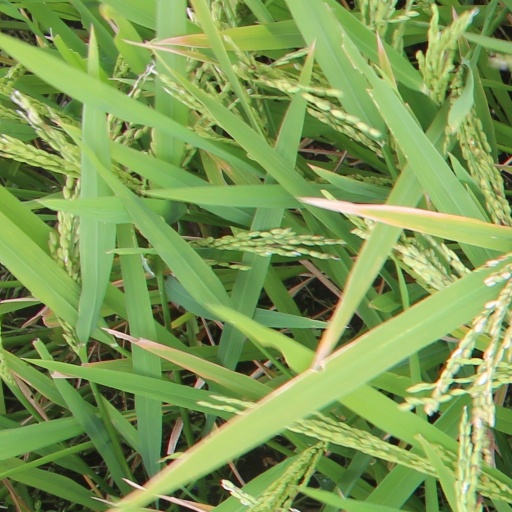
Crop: rice